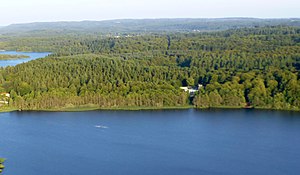
Vesterskov (Silkeborgskovene)
Vesterskov med Ørnsø og Silkeborg Bad i forgrunden
Silkeborg Vesterskov med Ørnsø i forgrunden
Silkeborg Vesterskov er et stort skovområde syd for Silkeborg, mellem Almindsø, Horsensvejen, Virklund, Thorsø, Jenskær, Funderholme med Tranevig og Ørnsø. Silkeborg Vesterskov har et areal på 684 hektar, og er en varieret statsskov der drives med en blanding af løv- og nåletræer med beplantninger af blandt andet store douglasgran, nobilis og sitkagran; nogle af douglasbevoksningerne er med mere end 200 år gamle træer nu blandt Danmarks højeste, levende træer.